Moraa Gitaa

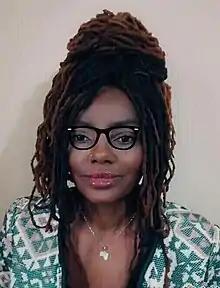

Moraa Gitaa is a Kenyan novelist, born in Mombasa. She is also a Peace Studies and Conflict Resolution researcher, cultural